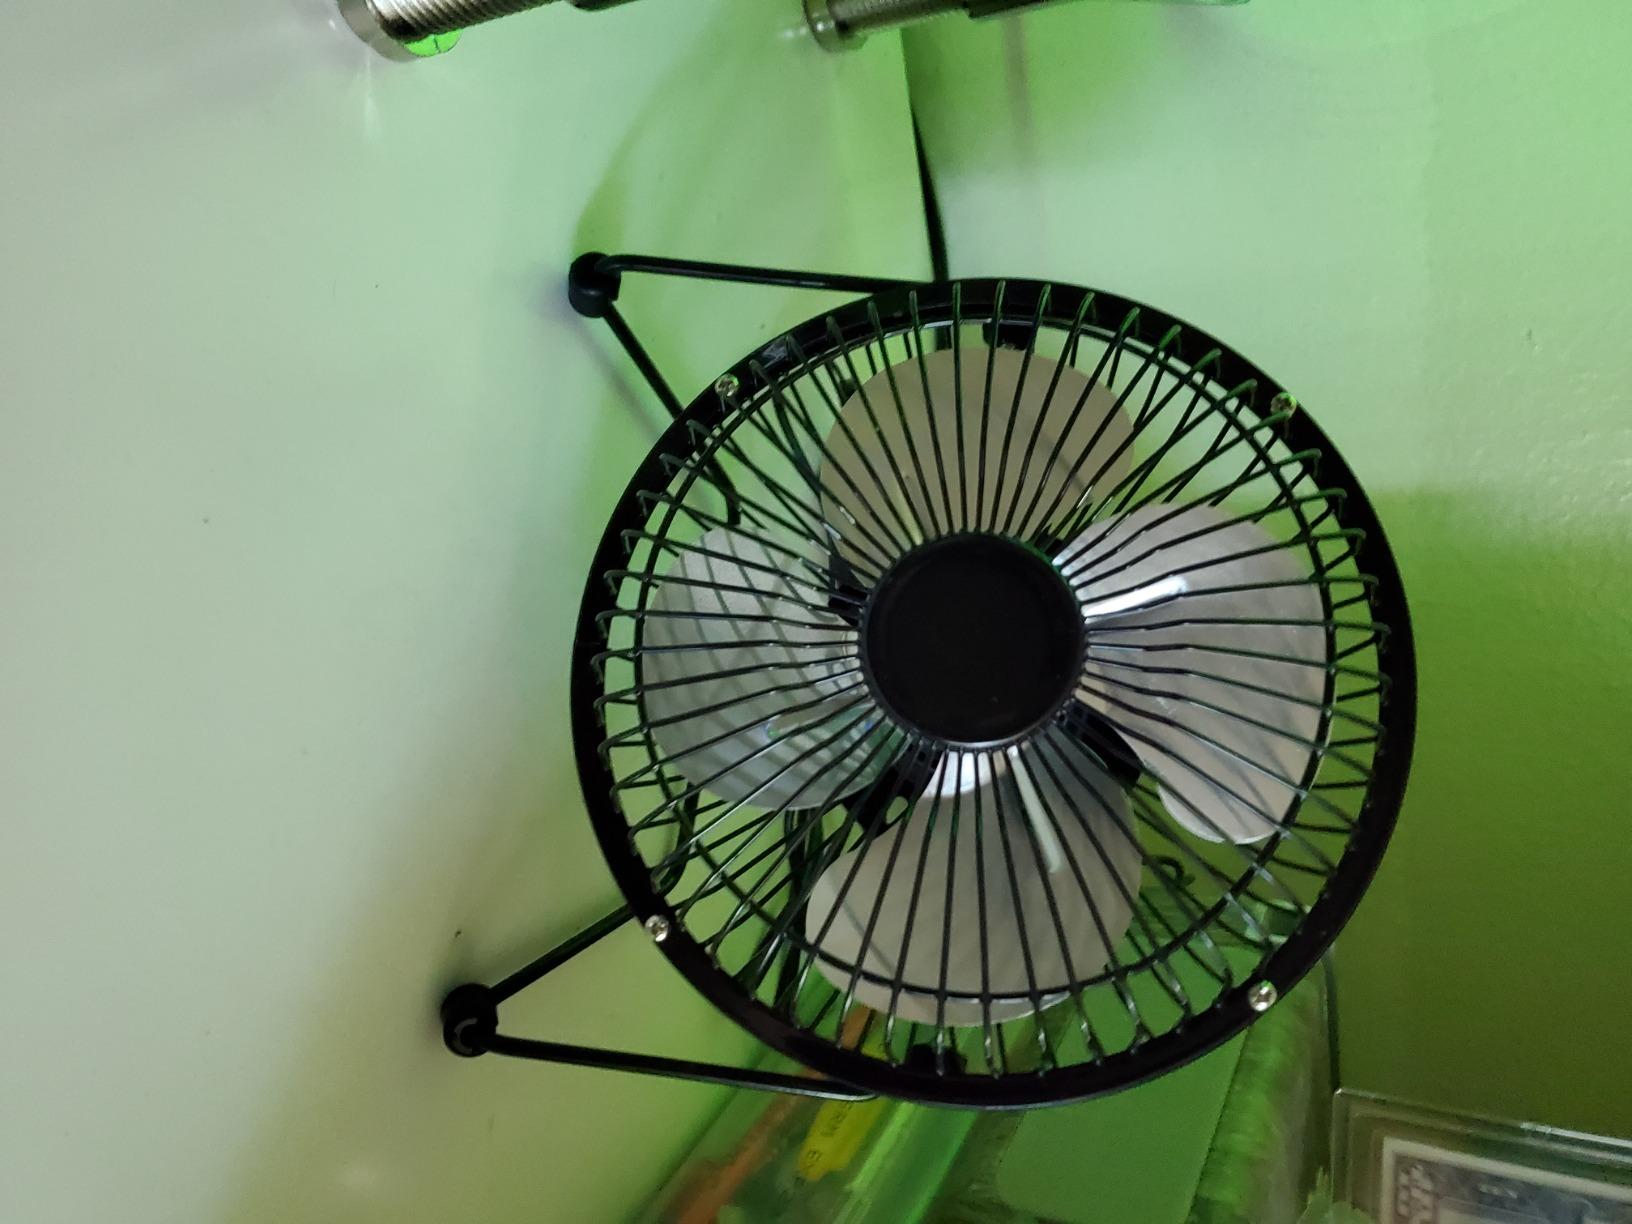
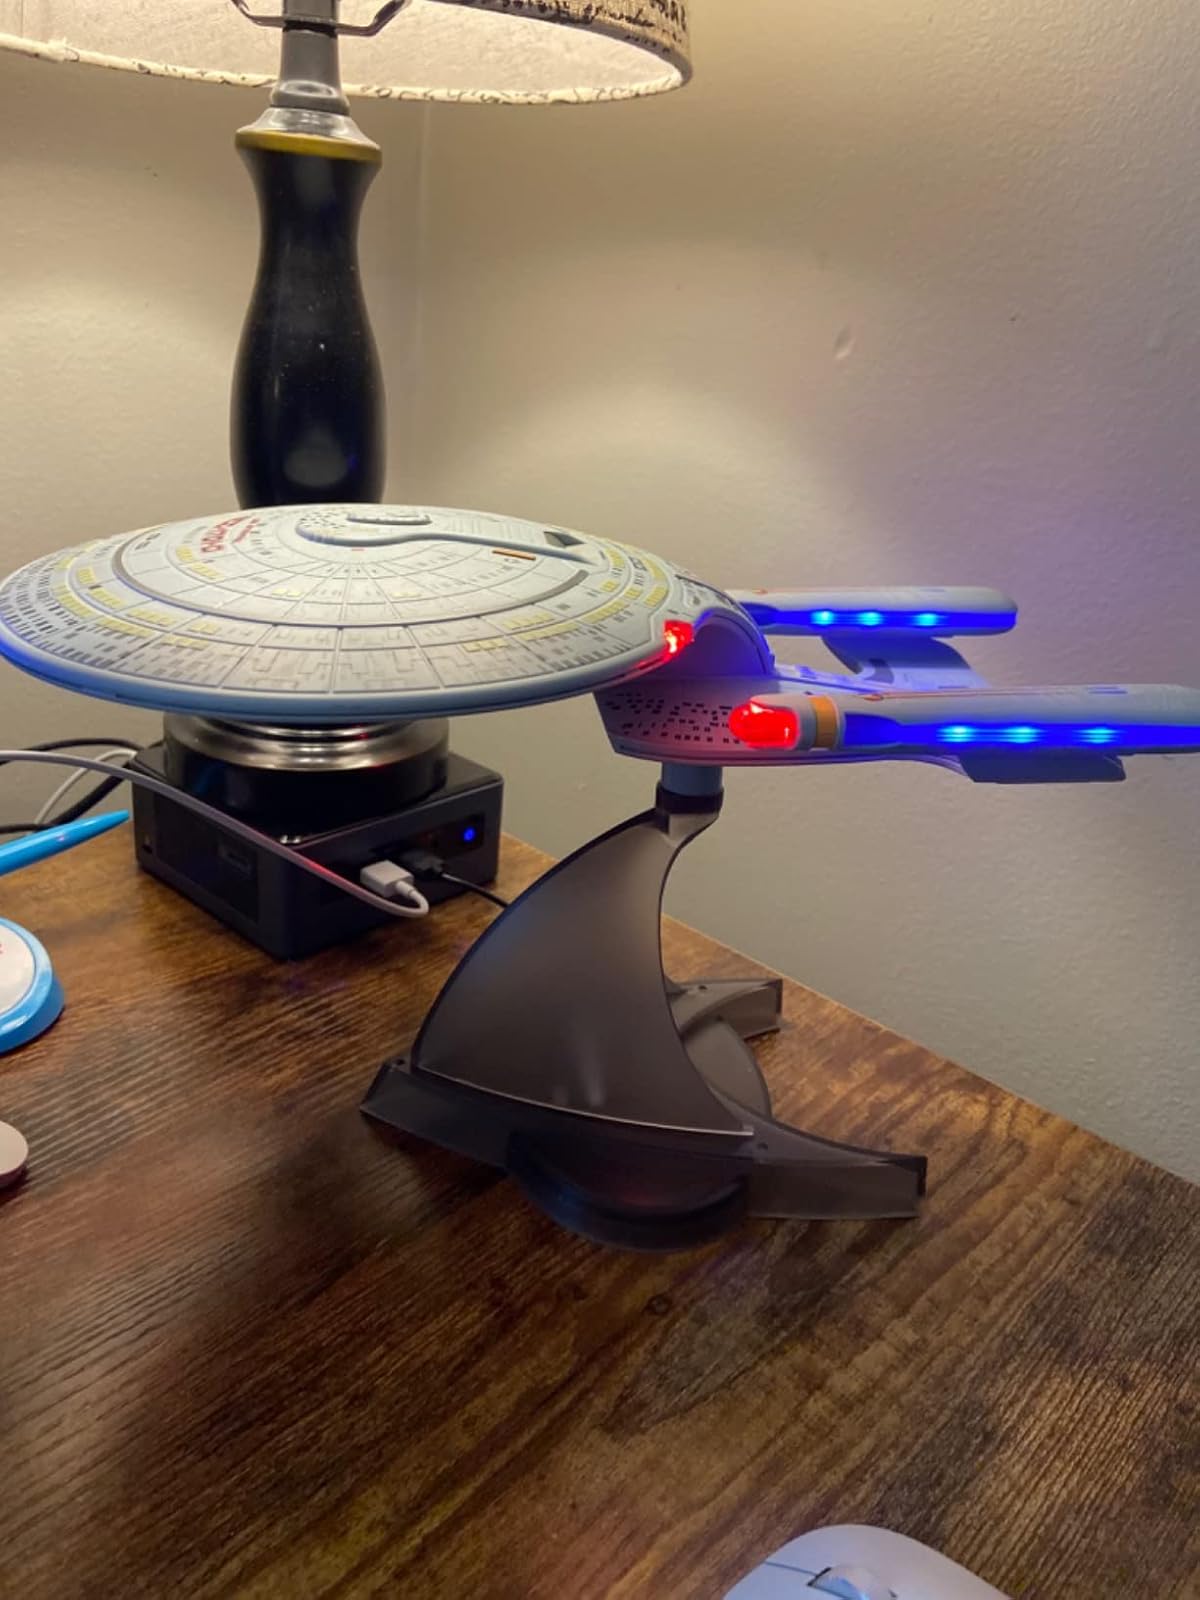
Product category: fan
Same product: no